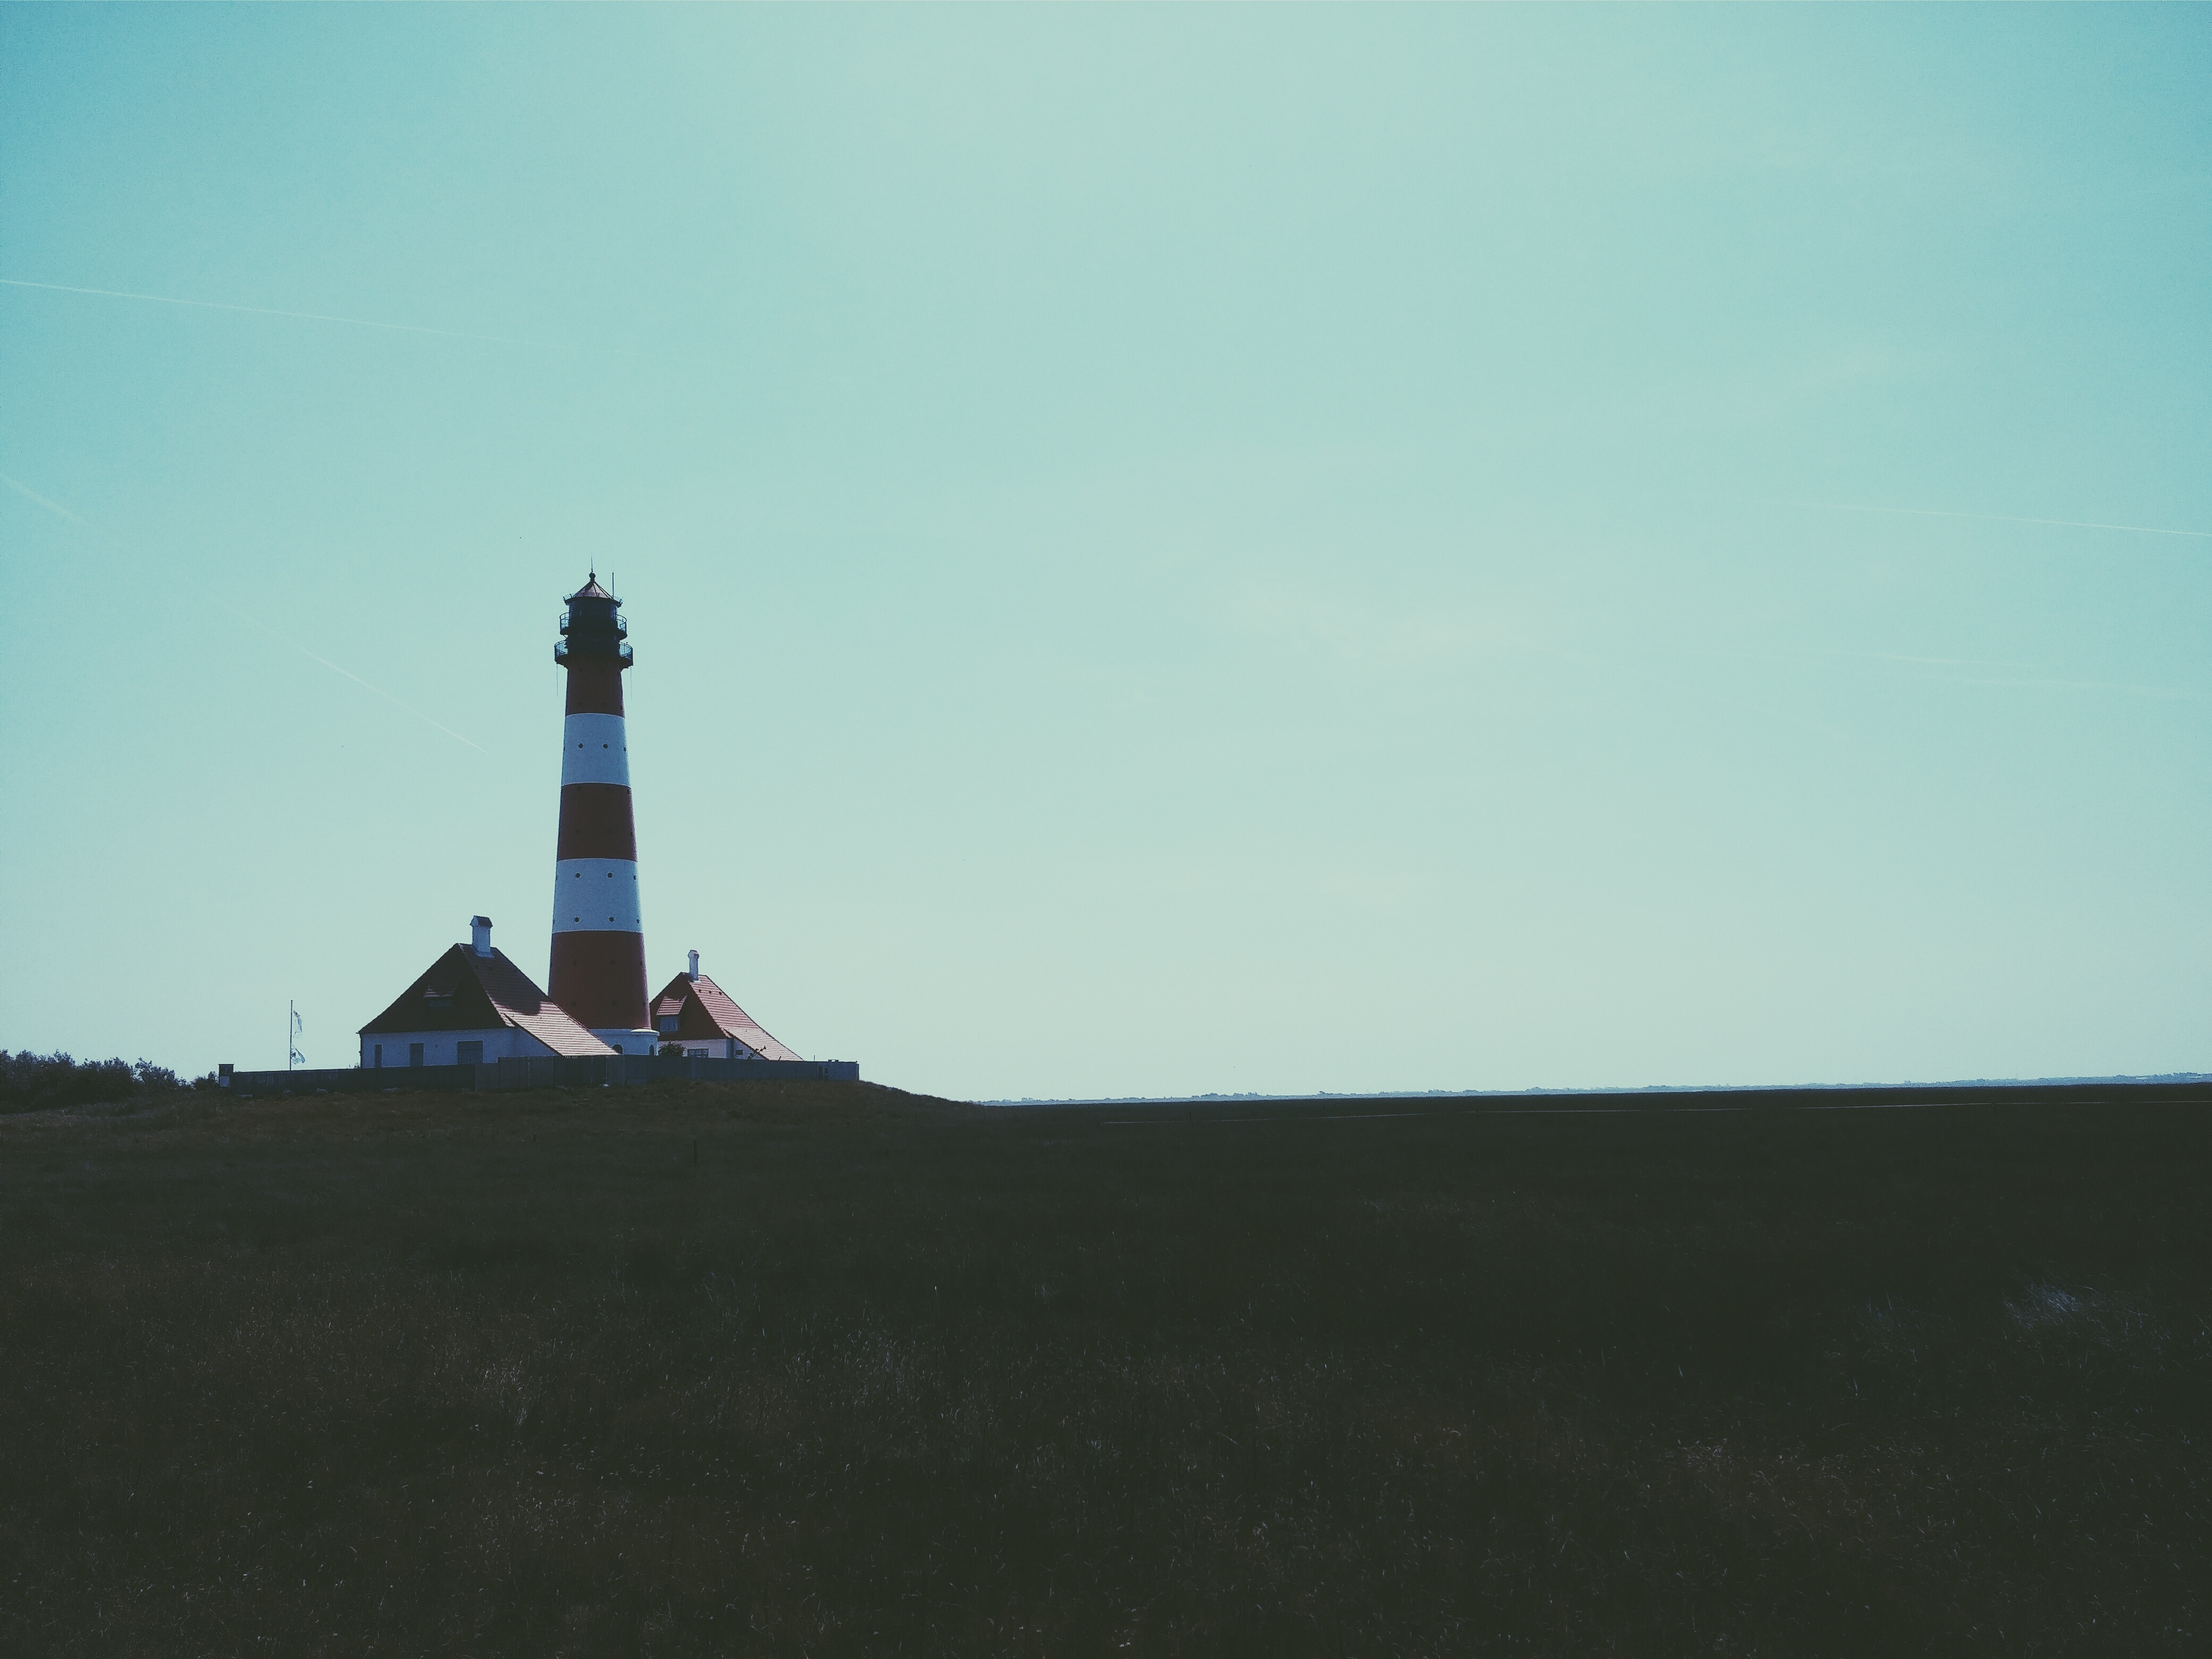
beach, landscape, sea, coast, horizon, silhouette, lighthouse, countryside, wind, isolated, tower, atmosphere of earth